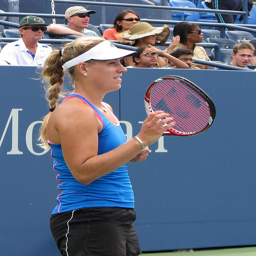
A lady tennis player is standing in the court.
A woman standing on a tennis court holding a racquet.
A woman holding a tennis racket during a tennis match.
A woman holding her hand on the wires of a tennis racquet.
a woman standing by a wall holding onto her tennis racket